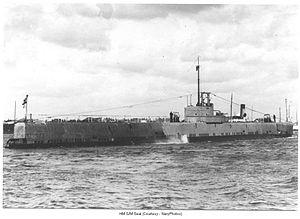
La classe Grampus est une classe de six sous-marins mouilleurs de mines de la Royal Navy propulsées par moteur diesel, et construits dans la fin des années 1930.